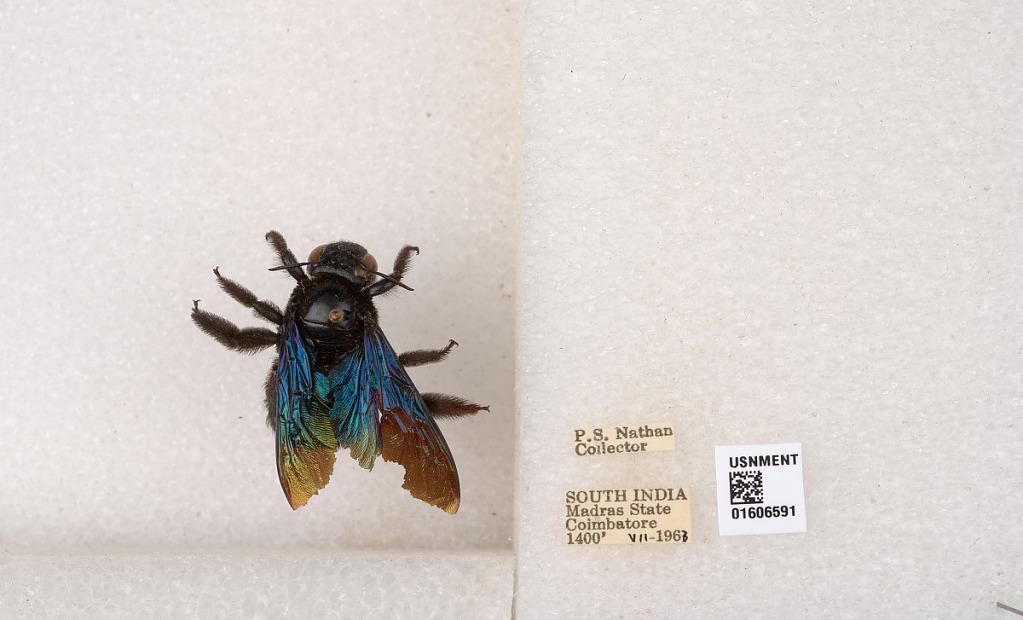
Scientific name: Xylocopa (Biluna) auripennis auripennis Lepeletier
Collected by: P. Nathan
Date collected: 1963-7-1
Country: India
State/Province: Tamil Nadu
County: Coimbatore
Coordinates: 10.9955, 76.9034